Human Capital (2013 film)

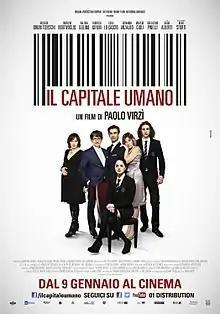
Film poster

Human Capital is a 2013 Italian thriller film directed by Paolo Virzì. The film is based on the American novel "Human Capital" by Stephen Amidon. For her performance in the film, Valeria Bruni Tedeschi was awarded Best Actress at the 2014 Tribeca Film Festival. It was selected as the Italian entry for the Best Foreign Language Film at the 87th Academy Awards, but was not nominated.